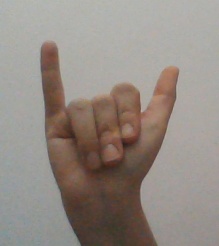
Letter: ya